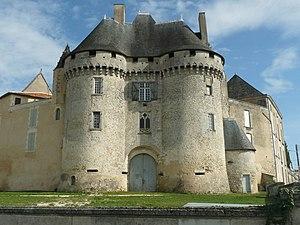
château de Barbezieux, face ouest, Charente, France
Cet article recense les monuments historiques de la Charente, en France.
Cet article contient une liste non exhaustive des châteaux du département de la Charente, correspondant à l'ancienne province de l'Angoumois, avec parties de Saintonge à l'ouest, Périgord au sud-est, Limousin à l'est et Poitou au nord.
Barbezieux-Saint-Hilaire est une commune du sud-ouest de la France, située dans le département de la Charente.
Le château de Barbezieux se trouve à Barbezieux-Saint-Hilaire et date de 1480.